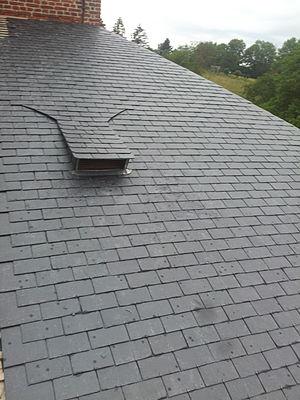
""Chiroptière"" (passage et entrée spécialement conçue pour permettre l'accès d'un grenier à des chauve-souris ou à un espace dans lequel elles pourront gîter)
Les Chiroptères, appelés couramment chauves-souris ou chauvesouris, sont un ordre de mammifères placentaires comptant près de 1 400 espèces, soit un quart de près de 5000 espèces de mammifères connues ; avec 175 genres regroupés en 20 familles. C'est le groupe de mammifères le plus important après celui des rongeurs. Ces animaux nocturnes volants sont souvent capables d'écholocation.
Le Groupe mammalogique breton est une association, d'étude et de protection des mammifères sauvages de Bretagne créée en 1988.